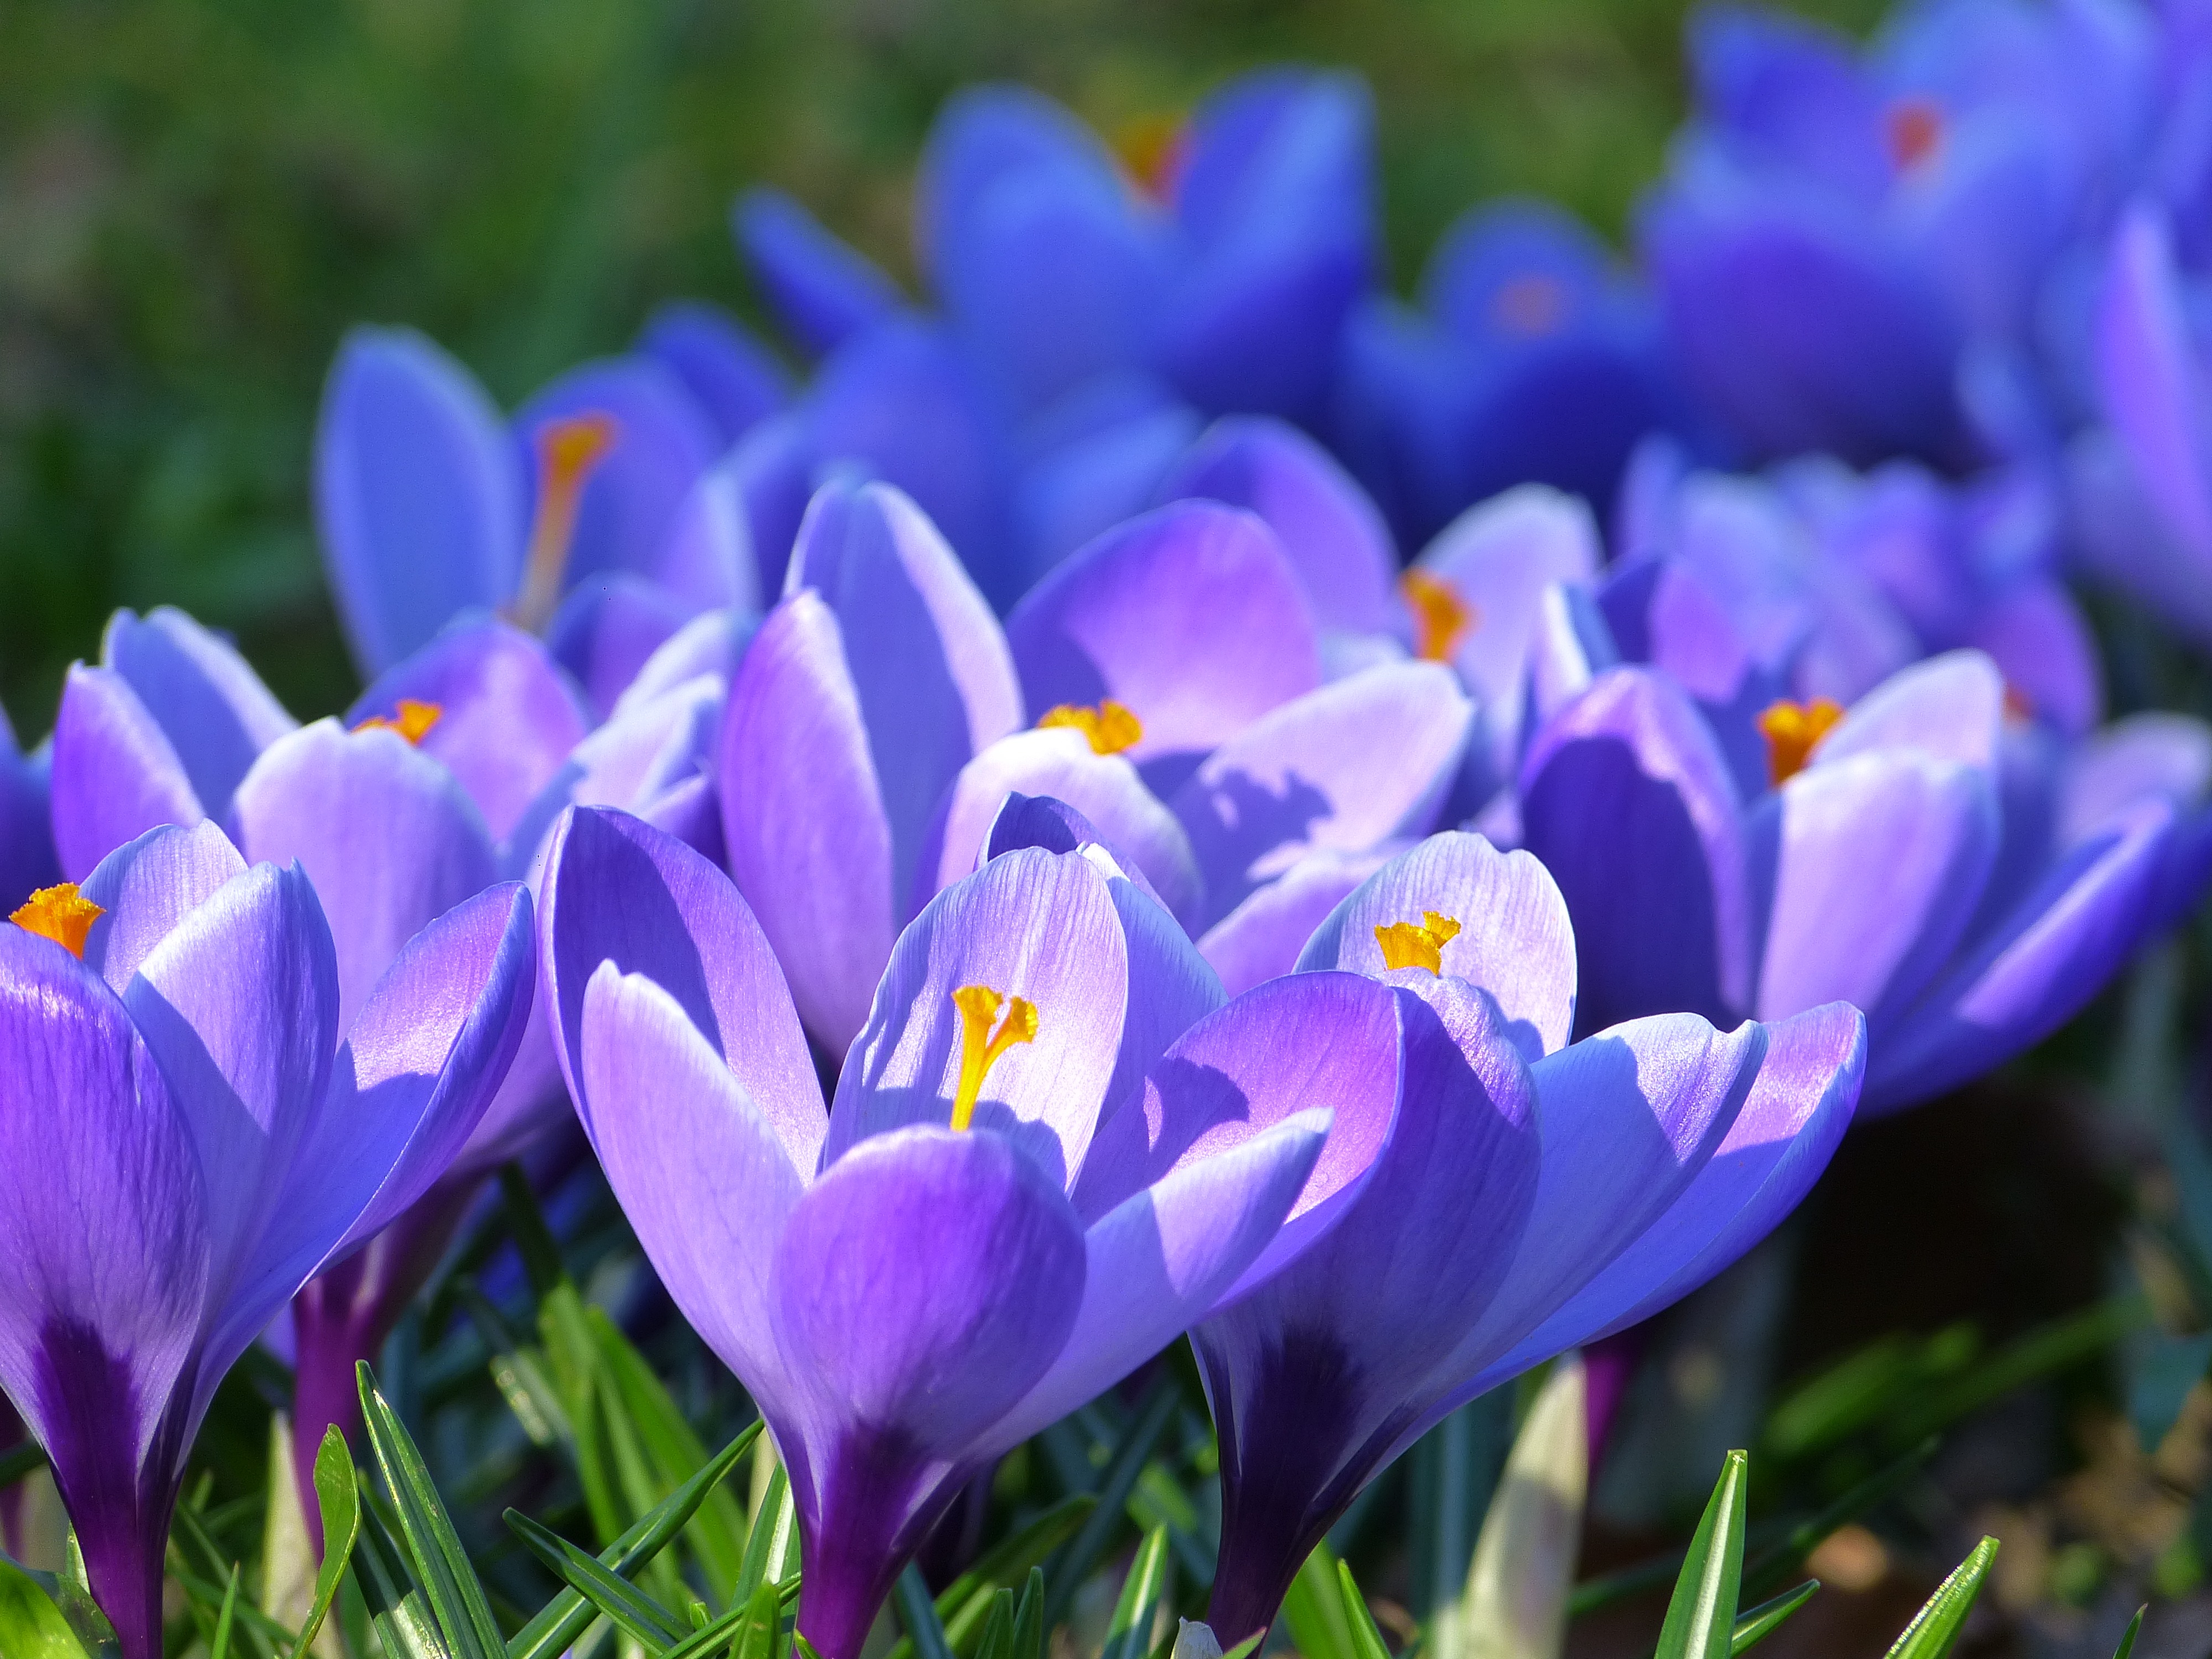
blossom, plant, flower, purple, petal, bloom, spring, flora, wildflower, flowers, crocus, spring flower, macro photography, flowering plant, land plant, iris family